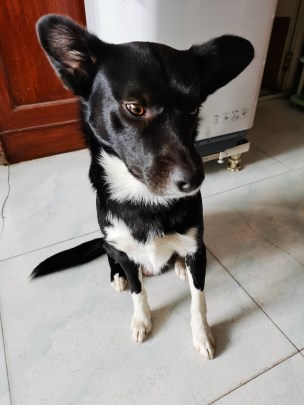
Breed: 2594-n000109-Border_collie